Biberist

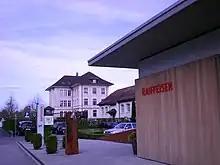
A primary school building in Biberist

In Biberist about 2,996 or (39.4%) of the population have completed non-mandatory upper secondary education, and 755 or (9.9%) have completed additional higher education (either university or a "Fachhochschule"). Of the 755 who completed tertiary schooling, 68.2% were Swiss men, 20.8% were Swiss women, 6.9% were non-Swiss men and 4.1% were non-Swiss women.